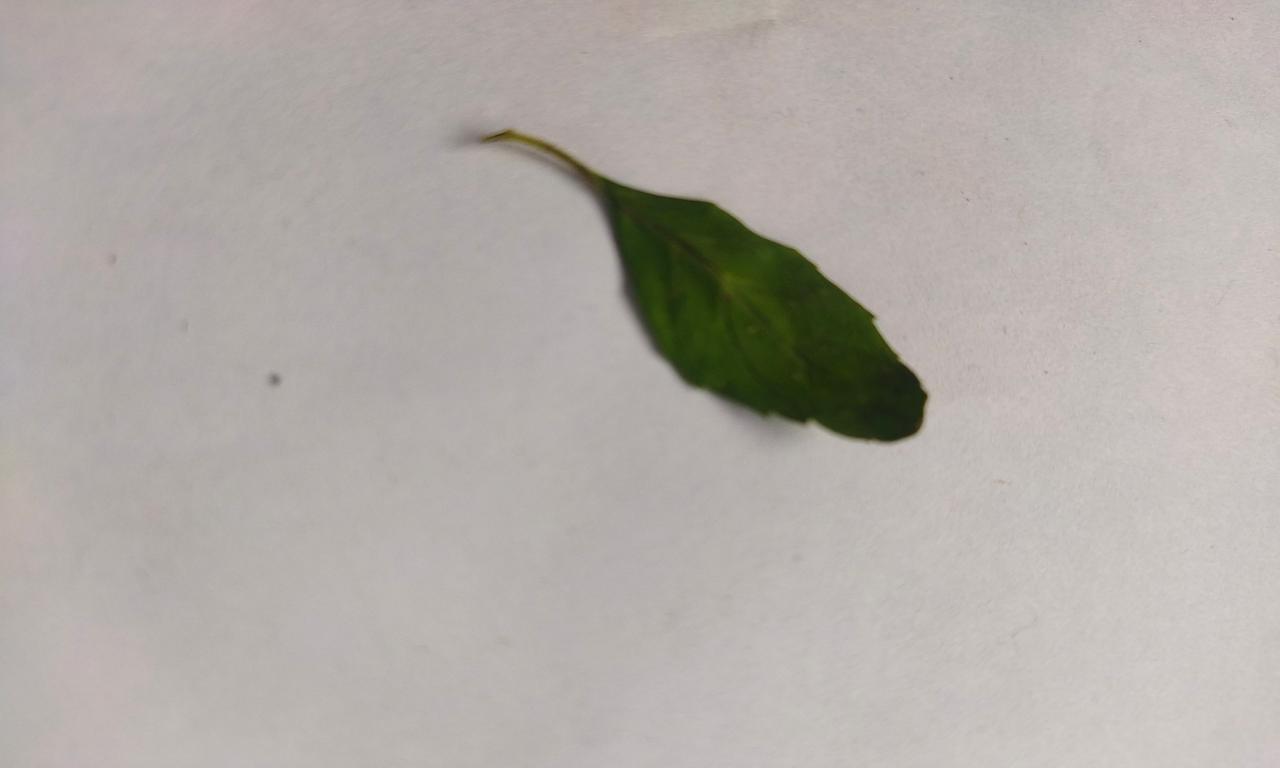
Label: Fresh